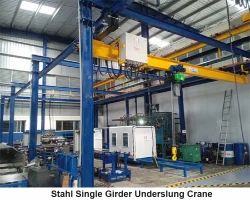
Label: Stahl_Single_Girder_Underslung_Crane